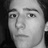
Emotion: neutral